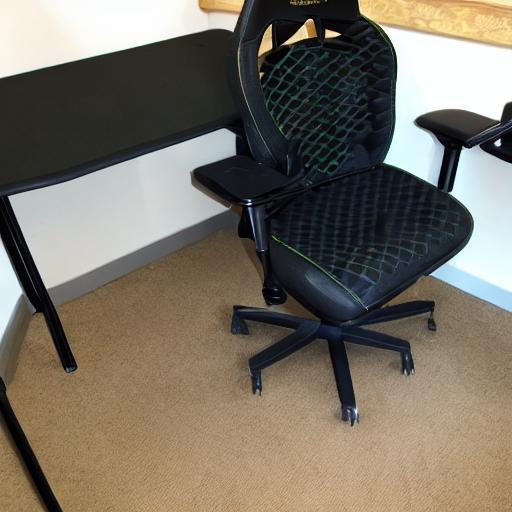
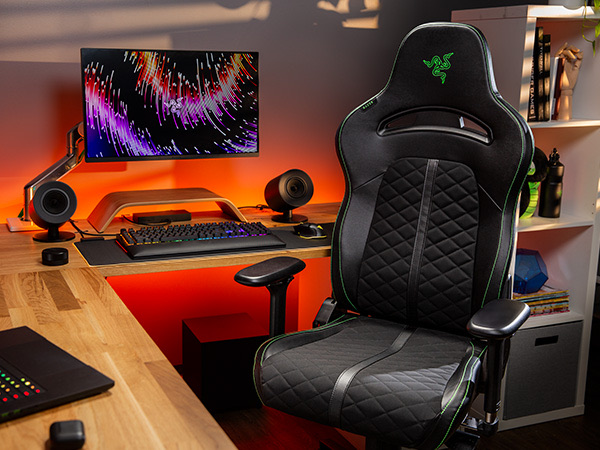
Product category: items_chair
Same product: no